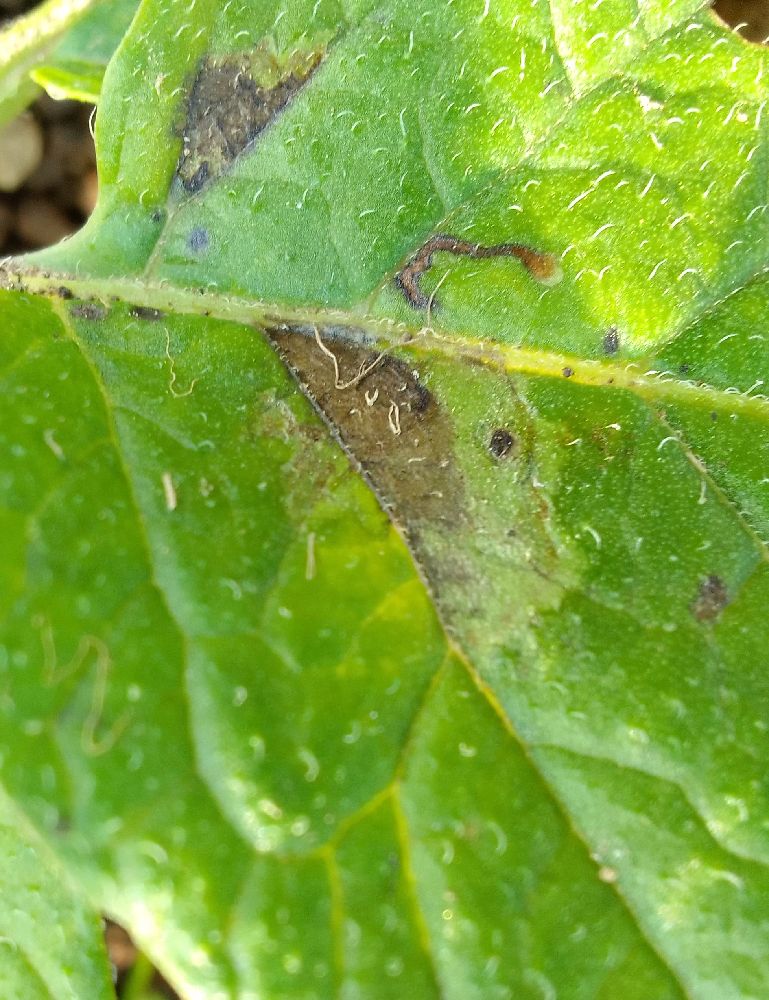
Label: Late blight